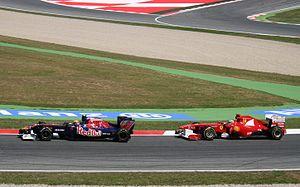
Le Grand Prix automobile d'Espagne 2011, disputé le 22 mai 2011 sur le Circuit de Catalogne, est la 844ᵉ épreuve du championnat du monde de Formule 1 courue depuis 1950 et la cinquième manche du championnat 2011. Il s'agit de la quarante-et-unième édition du Grand Prix d'Espagne comptant pour le championnat du monde, la vingtième disputée à Barcelone.
Le championnat du monde de Formule 1 2011, 62ᵉ édition du championnat du monde des pilotes, est remporté par Sebastian Vettel et par son écurie Red Bull Racing-Renault.